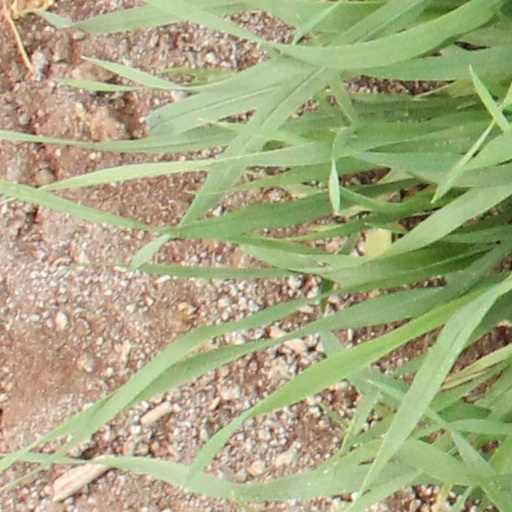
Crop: wheat